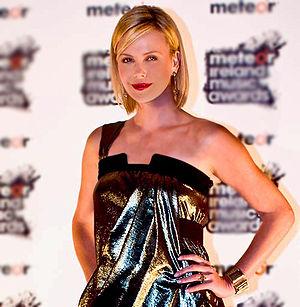
Charlize Theron, née le 7 août 1975 à Benoni, est une actrice, productrice et mannequin sud-africaine, naturalisée américaine.